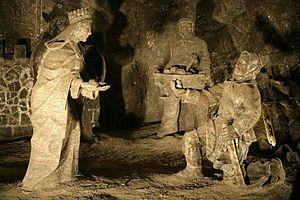
Sainte Kinga de Pologne, appelée aussi Kunegunda, ou Cunégonde, fut duchesse de Cracovie au XIIIᵉ siècle avant de finir sa vie dans un couvent de Clarisses en Pologne.